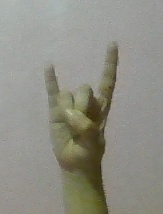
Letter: la